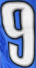
Number: 9